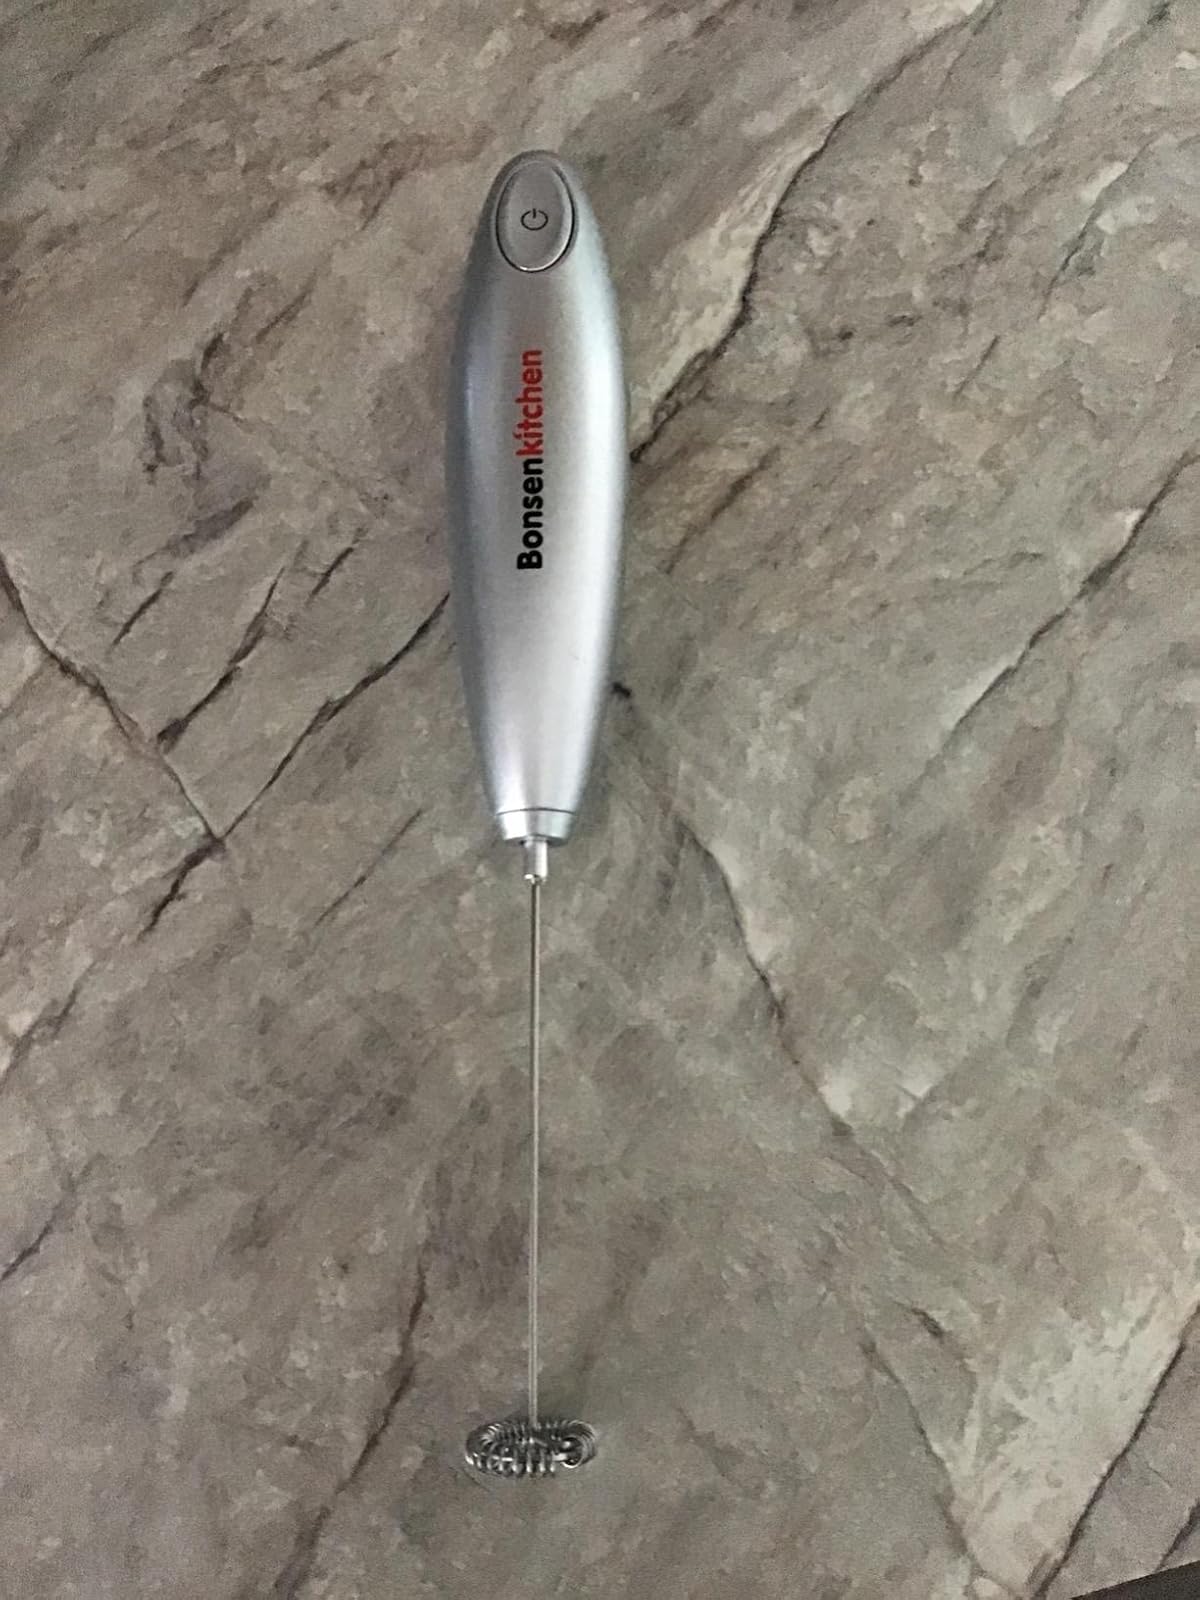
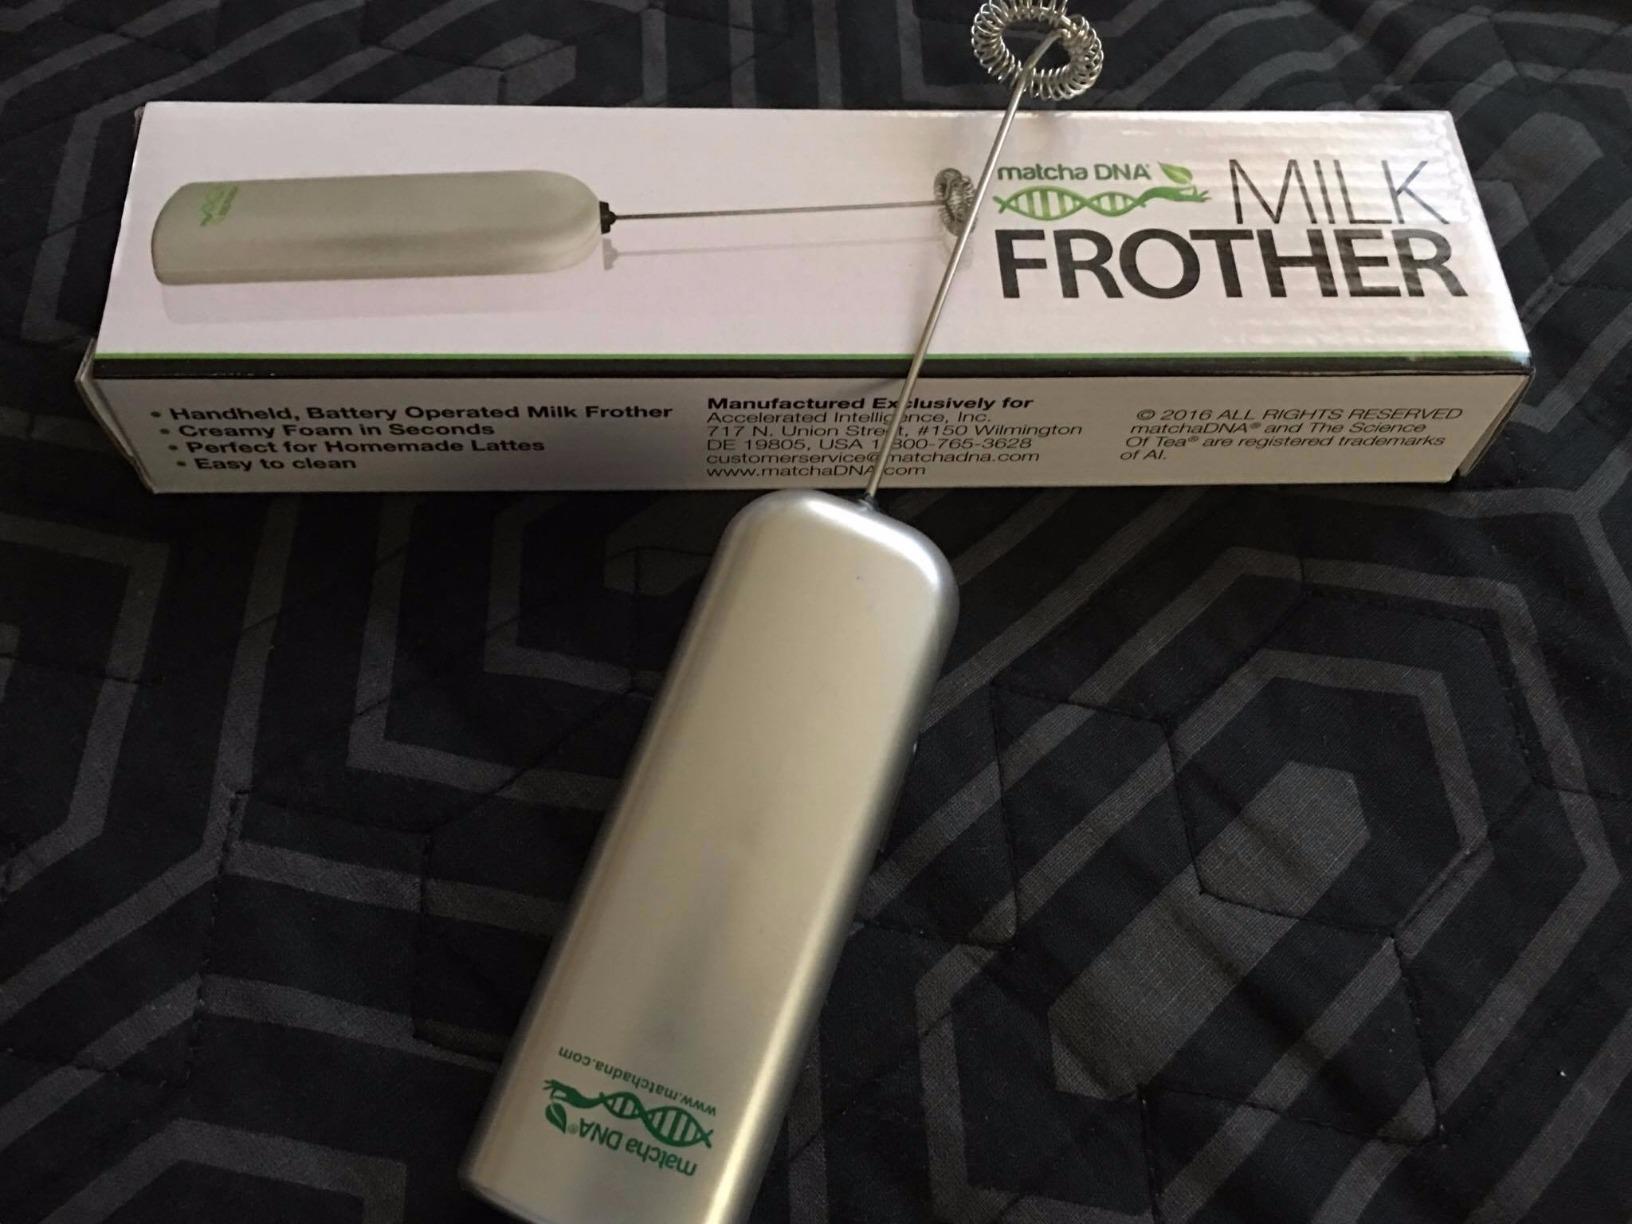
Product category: items_mixer
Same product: no